Aaron Bernstine

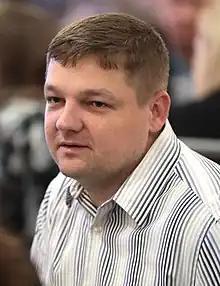
Bernstine in 2022

Aaron Joseph Bernstine (born July 2, 1984) is an American politician who serves in the Pennsylvania House of Representatives from the 8th District as a member of the Republican Party. Prior to redistricting he served from the 10th district.